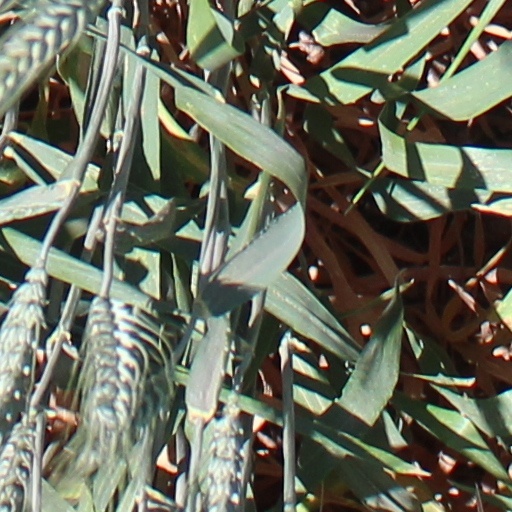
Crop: wheat